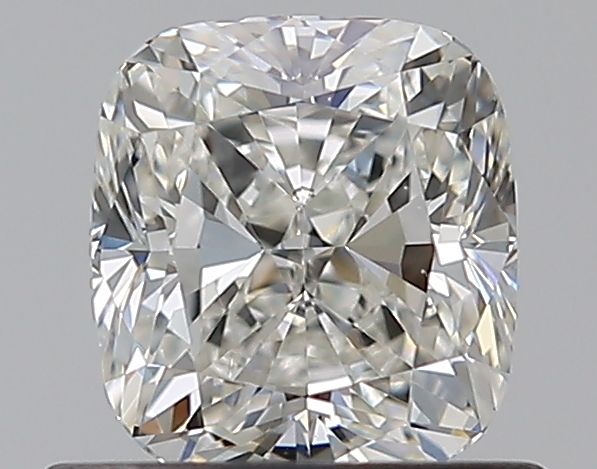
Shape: cushion
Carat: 0.7
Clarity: VVS2
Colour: H
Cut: EX
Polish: EX
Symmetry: VG
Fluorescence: N
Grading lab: GIA
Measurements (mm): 5.2 x 4.8 x 3.32